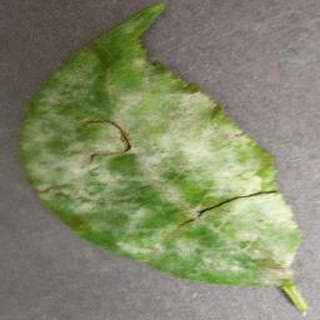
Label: cherry_powdery_mildew